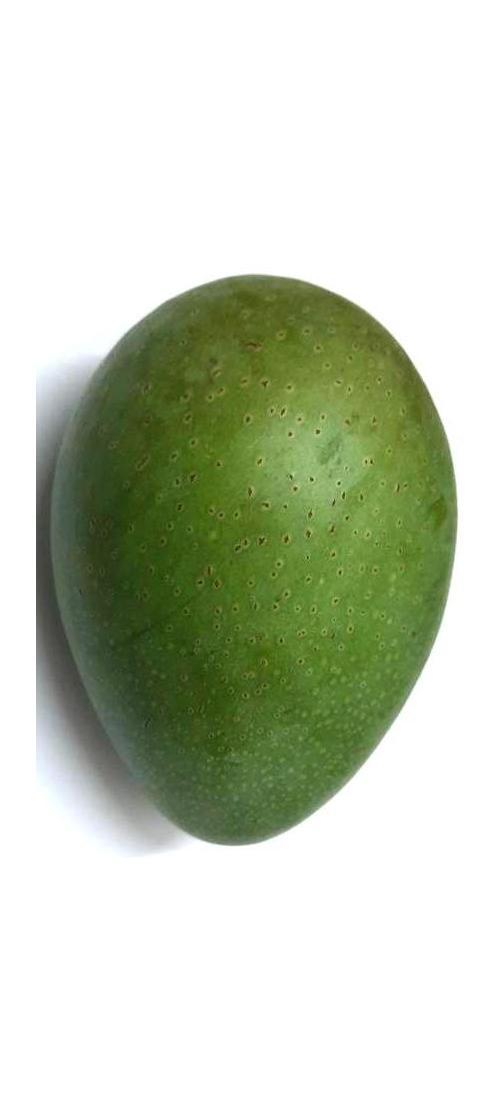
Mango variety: Ashshina Zhinuk